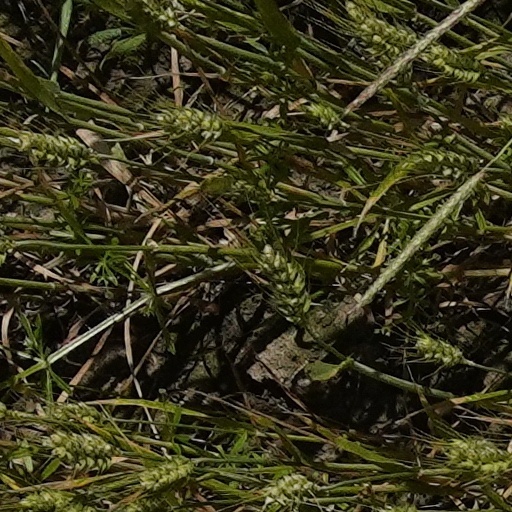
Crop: wheat